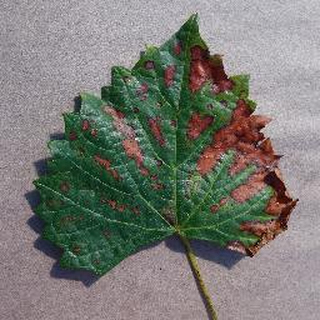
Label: grape_esca_black_measles